Bangkok

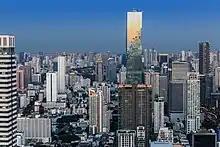
MahaNakhon, the city's tallest building from 2016 to 2018, stands among the skyscrapers of Sathon Road, one of Bangkok's main financial districts.

Bangkok's districts often do not accurately represent the functional divisions of its neighbourhoods or land usage. Although urban planning policies date back to the commission of the Litchfield Plan in 1960, which set out strategies for land use, transportation, and general infrastructure improvements, zoning regulations were not fully implemented until 1992. As a result, the city grew organically throughout its rapid expansion, both horizontally as ribbon developments extended along newly built roads, and vertically, with increasing numbers of high rises and skyscrapers being built in commercial areas.